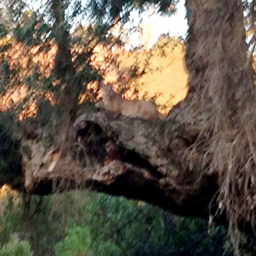
this photo of a mountain lion sitting in a tree has